Yatton railway station

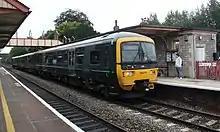
A at Yatton with a Cardiff Central to Taunton service.

Services between London Paddington and Weston-super-Mare call at Yatton in the early morning and evening, running non-stop between Bristol Temple Meads and Nailsea and Backwell. All such services also stop at Nailsea and Backwell, but not always at or . From Monday to Friday there are five morning services and one evening service to London, with seven services from London, all in the evening. Saturday sees three services to London, all in the morning, and four services from London, all in the evening. There are seven services to and six from London on Sundays, spread throughout the day. These intercity services are formed of Class 800s, which are longer than the station, so passengers in the front carriage have to move to a different carriage to get out. Passengers are prevented from getting out onto the tracks by a selective door-opening system. The typical journey time to London is 2 hours 10 minutes.